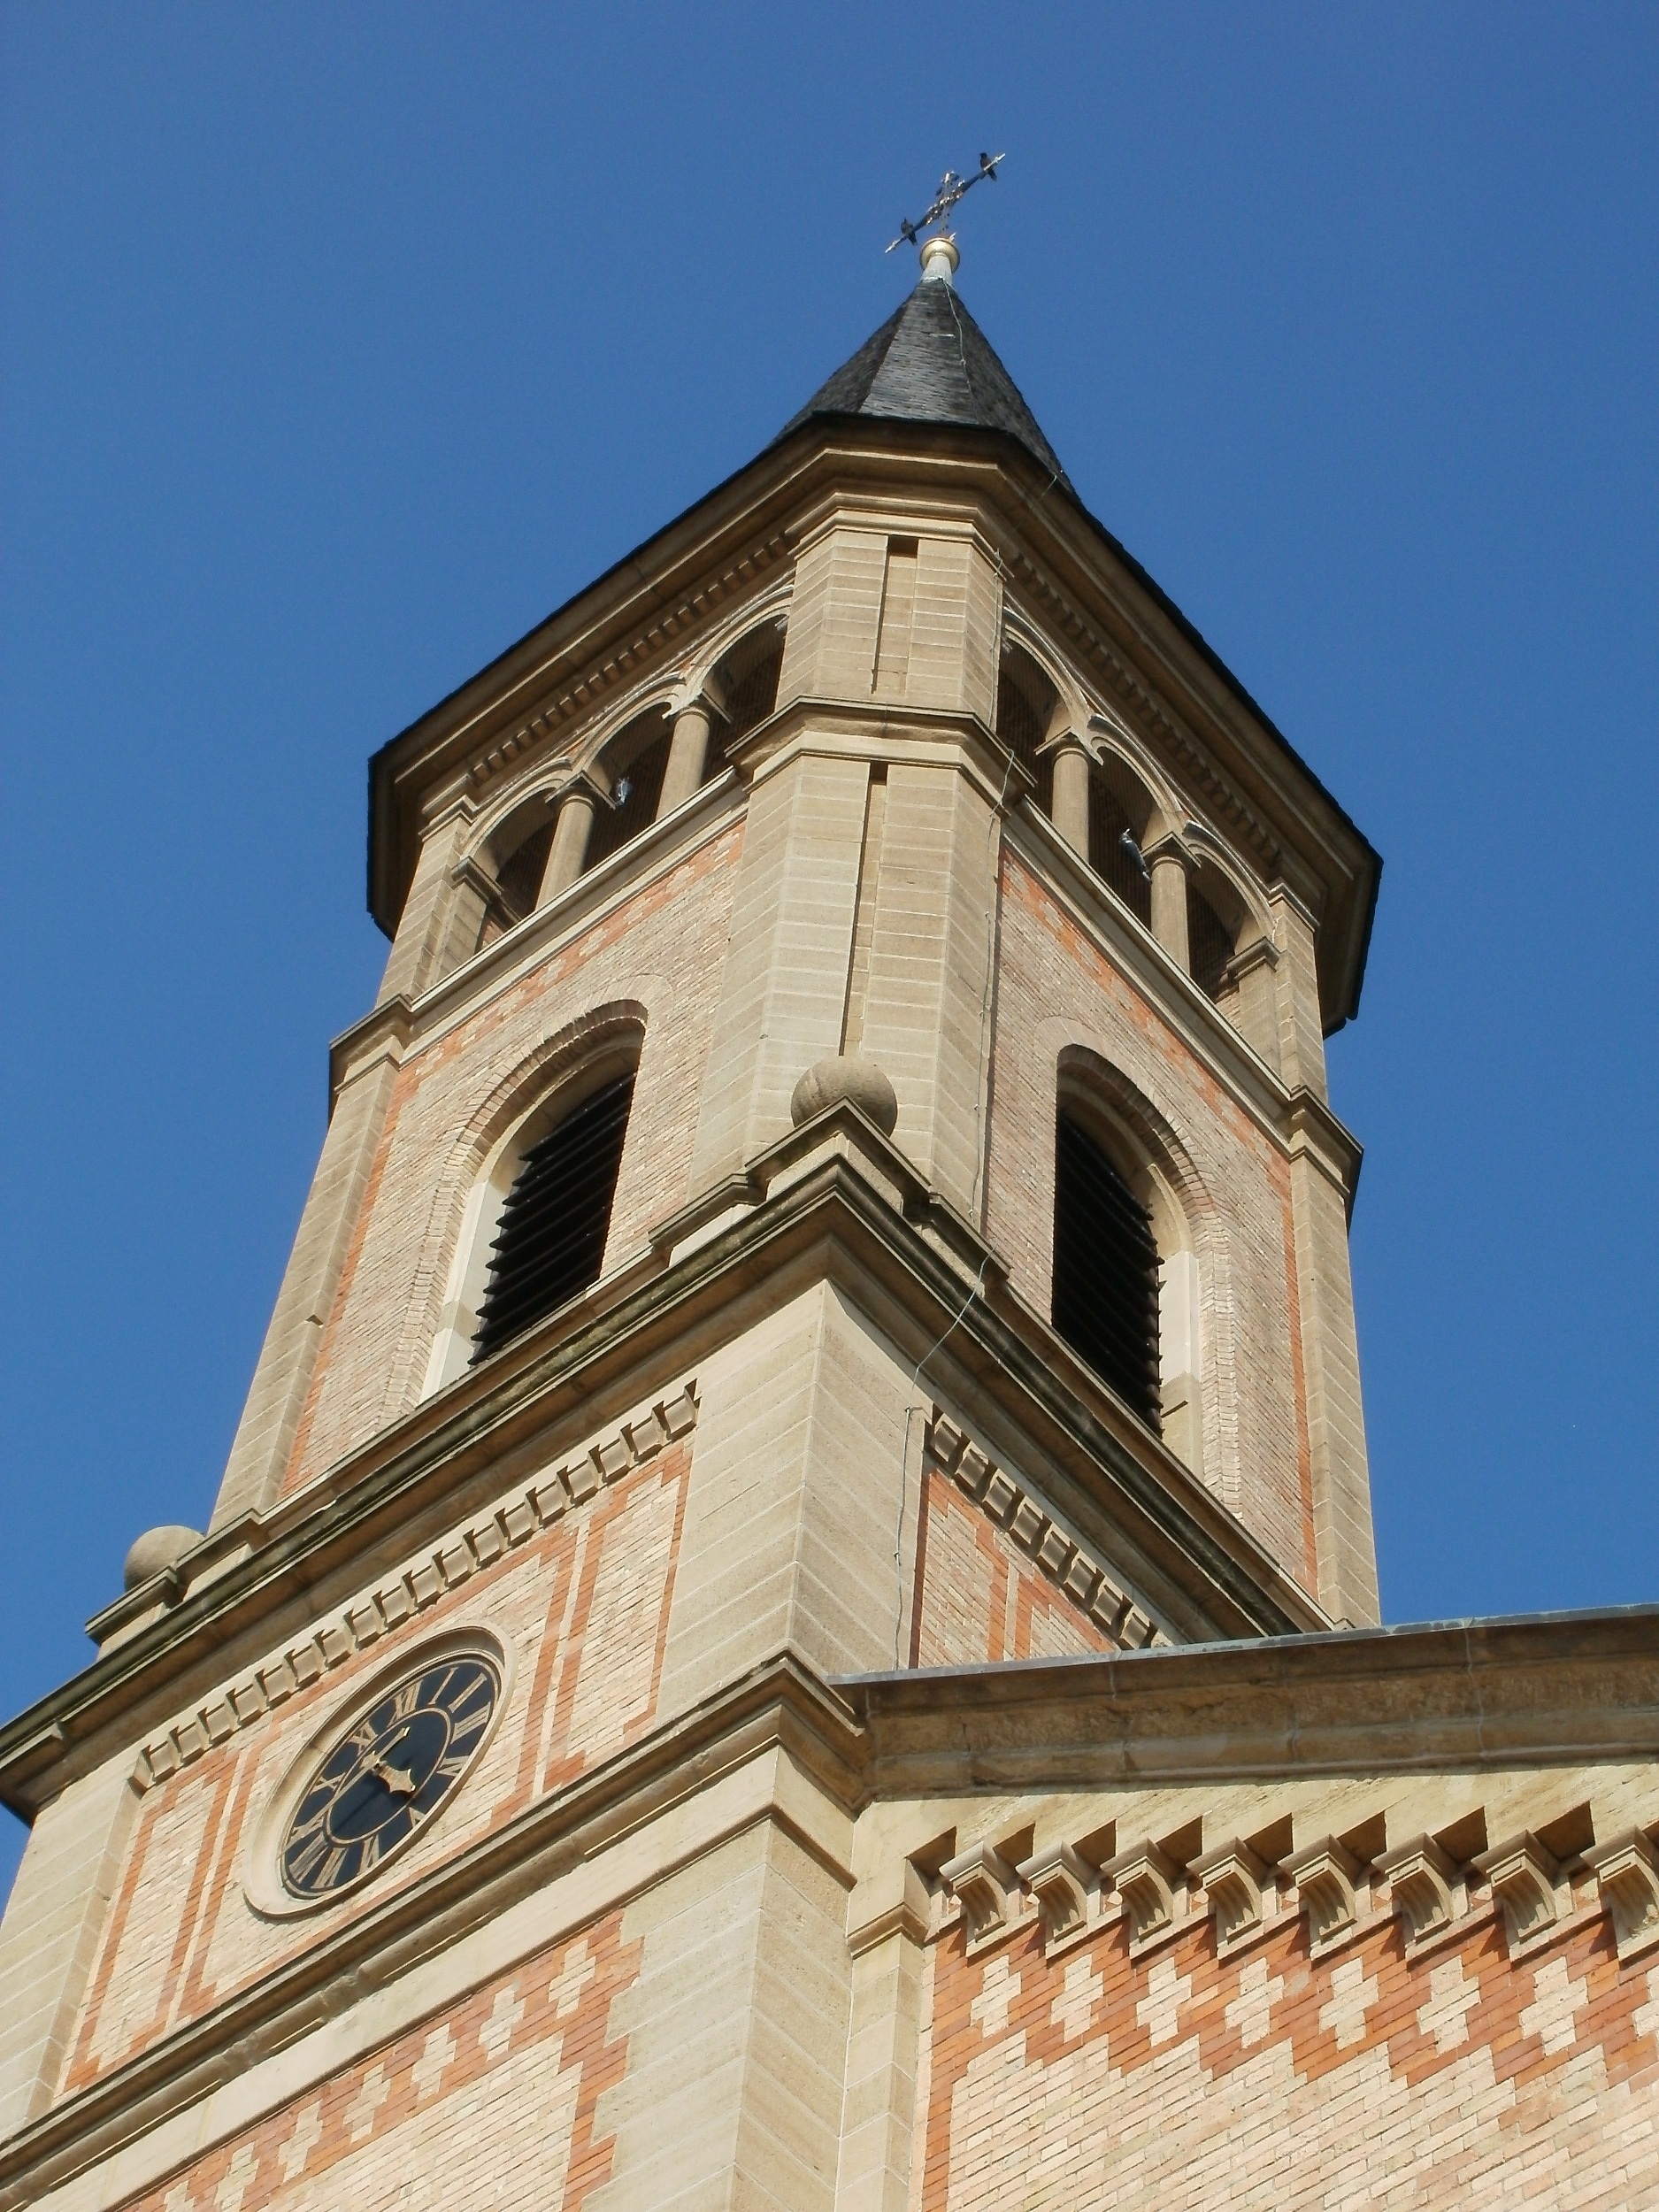
architecture, structure, building, old, construction, tower, landmark, facade, church, cathedral, chapel, exterior, historic, cross, place of worship, clock tower, bell tower, spire, steeple, saint, synagogue, culture, christianity, basilica, spirituality, st laurentius, rheinhausen